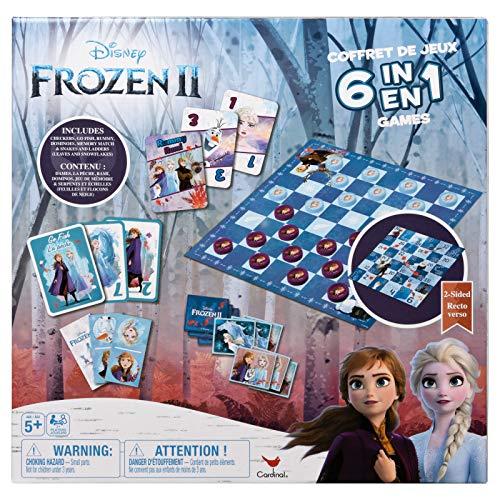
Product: Disney Frozen 2 6-in-1 Game House for Kids & Families
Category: Toys & Games | Games & Accessories
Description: Features art from the hit Disney movie Frozen 2.
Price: $14.99
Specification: ProductDimensions:2.2x12x11.5inches|ItemWeight:2pounds|ShippingWeight:2pounds(Viewshippingratesandpolicies)|ASIN:B07RYBJM6J|Itemmodelnumber:6053559|Manufacturerrecommendedage:5-7years